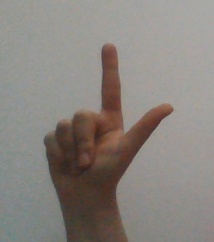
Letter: laam